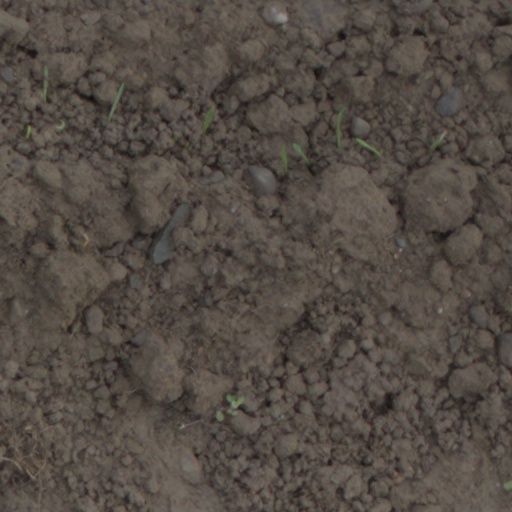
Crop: wheat